Gilles Archambault

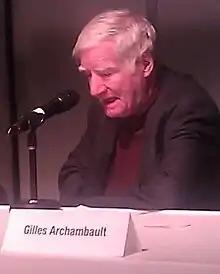
Gilles Archambault during a presentation in 2016

Gilles Archambault (born September 19, 1933 in Montreal, Quebec) is a francophone novelist from Quebec, Canada.